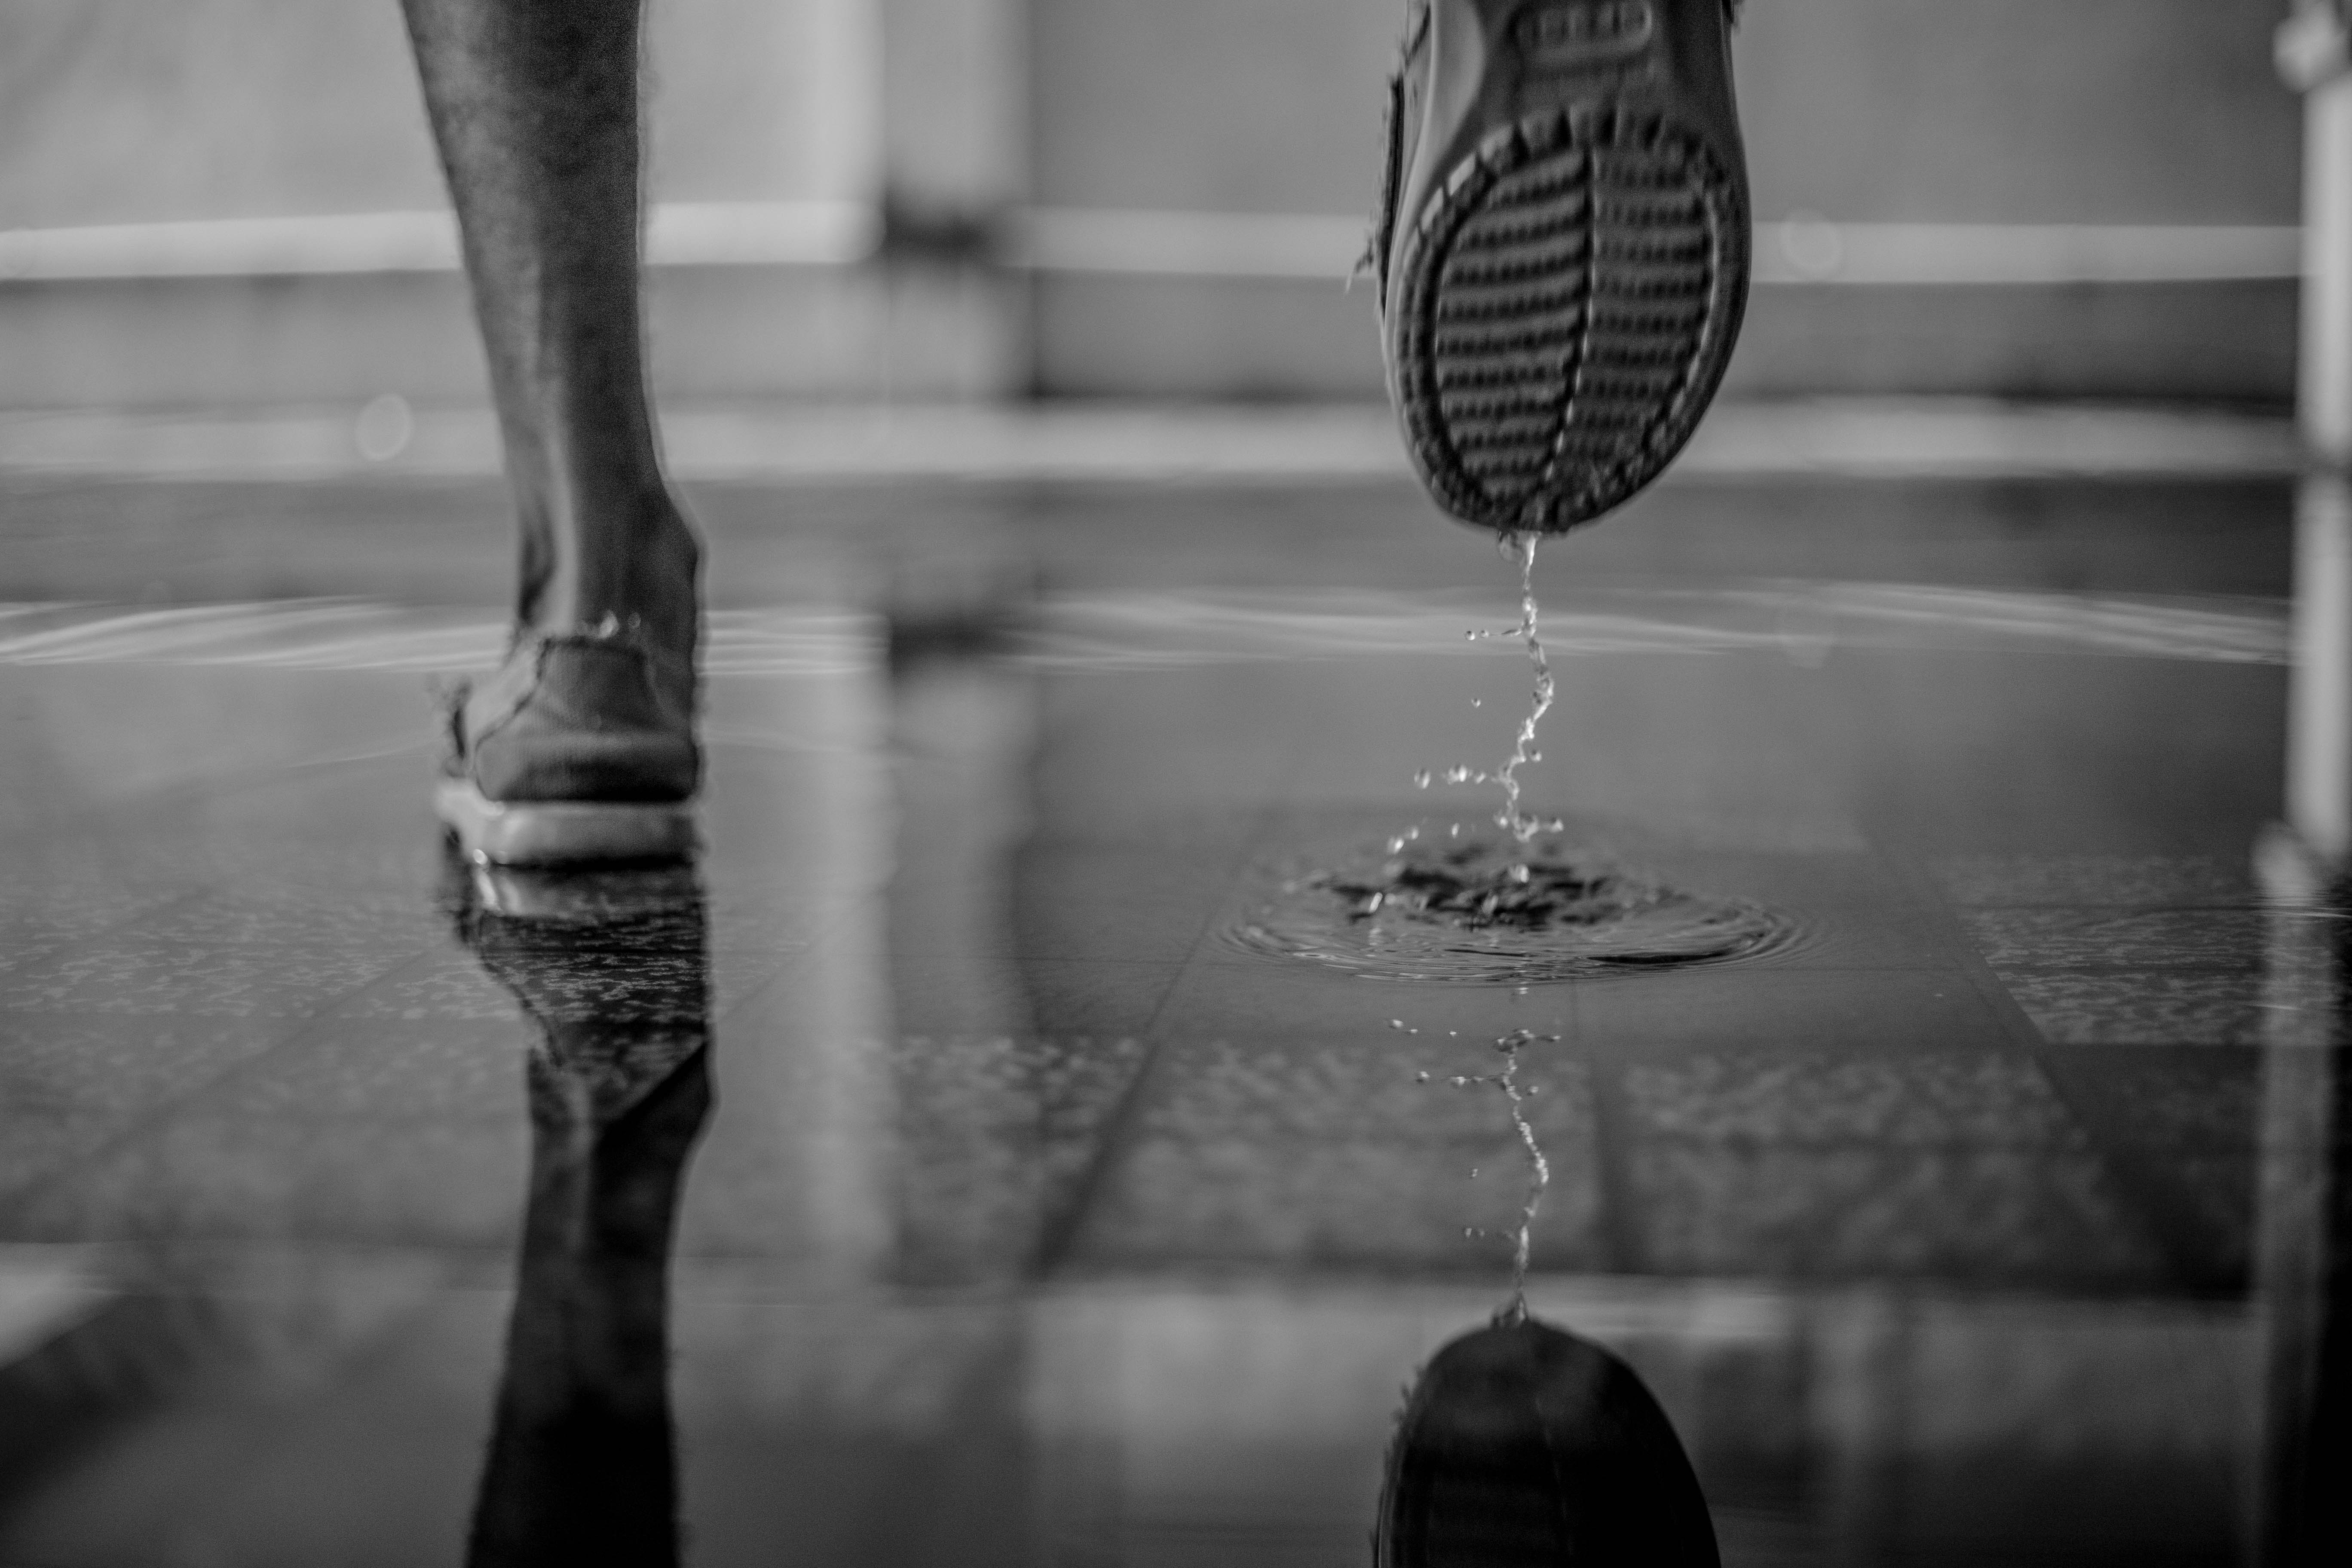
light, black and white, white, photography, color, shadow, darkness, black, monochrome, photograph, shape, monochrome photography, film noir